Emerik Stenberg

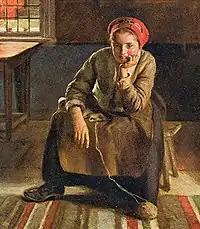
Björs-Mia (1911)

Stenberg was born in Stockholm in 1873. His father, Gustaf, was a Commissioner in the Swedish National Audit Office. He studied art at the Royal Swedish Academy of Fine Arts from 1891 to 1896 while also taking lessons at the Konstnärsförbundets skola ('Artists' Association School'). What would become a major factor in his later career was a visit he made to Dalarna in 1894. He was captivated by the folk culture there and settled in the village of Ullvi, near Leksand, in 1897; decorating his farm with locally made furniture and craft objects. A painting he produced at that time ("Wake in Leksand") was successfully shown at the General Art and Industrial Exposition of Stockholm. This was followed by several lengthy study trips to France, Germany and the Low Countries from 1898 to 1901.